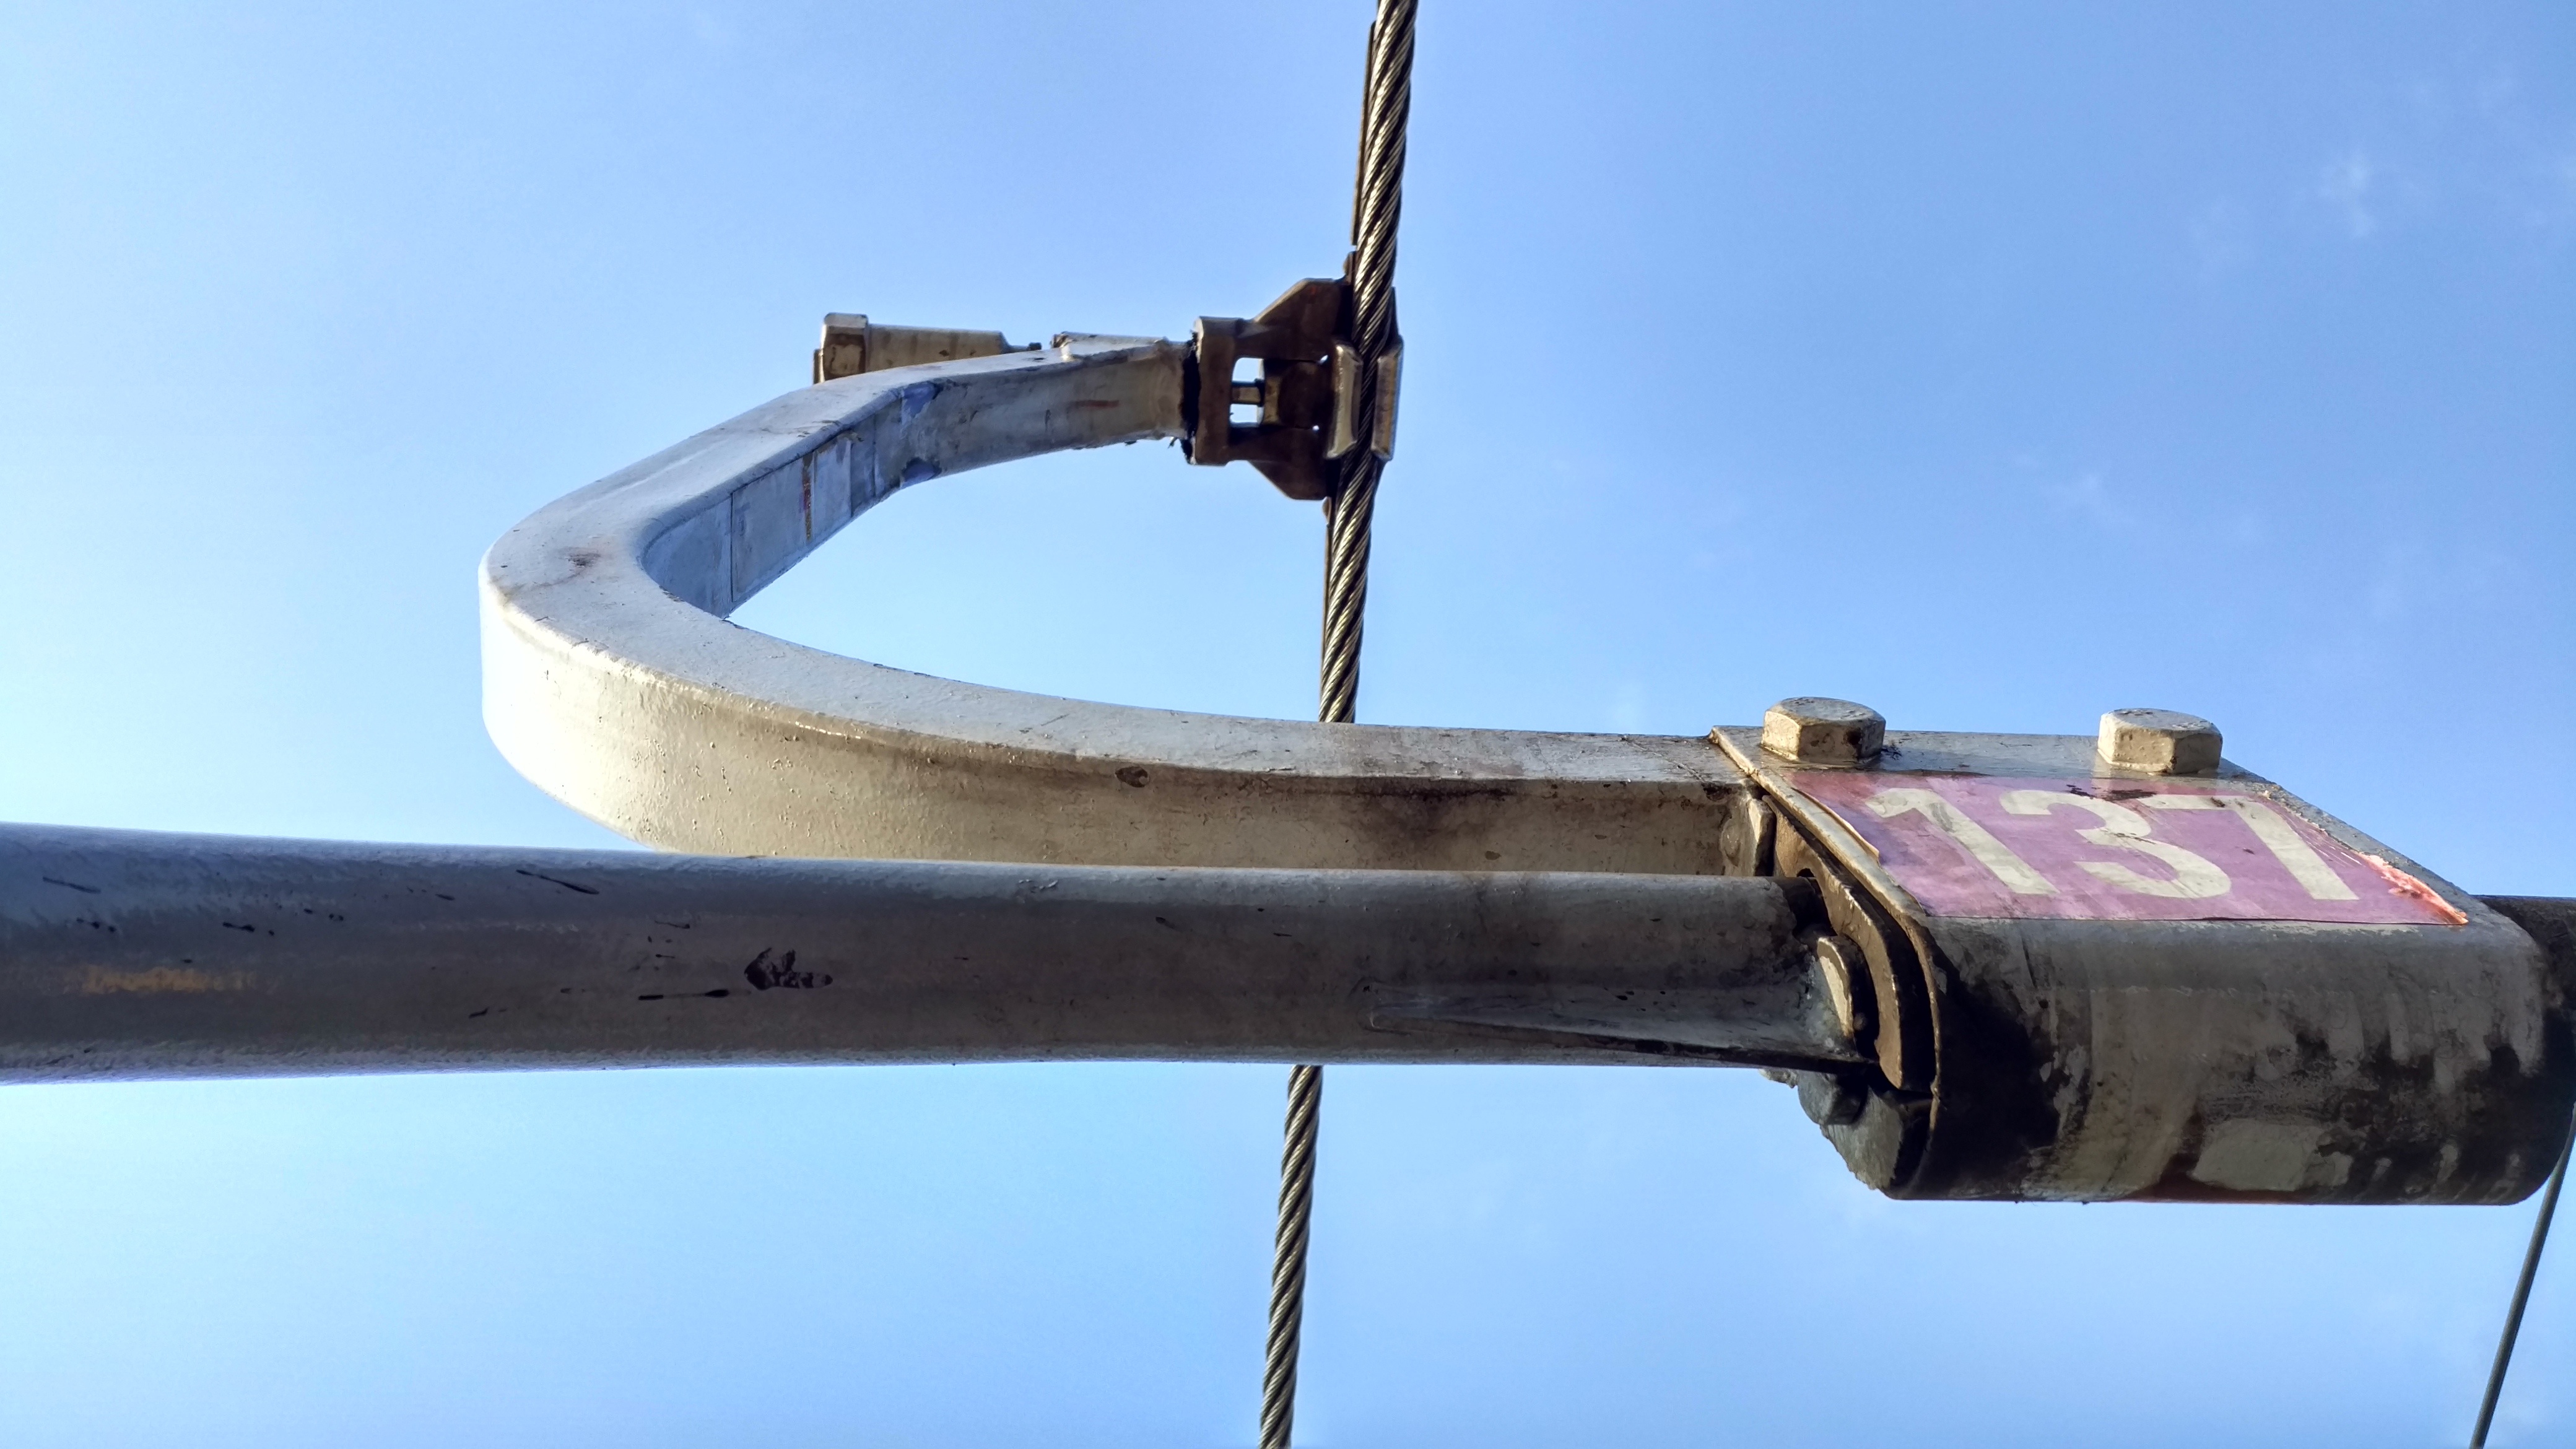
vehicle, mast, weapon, man made object